Stalag XX-A

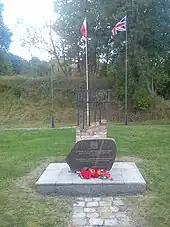
Memorial to British POWs of Stalag XX-A

In accordance with the Third Geneva Convention, POWs below the rank of Sergeant were required to work and were attached to "Arbeitskommando" ("labour units") mostly located in various towns and villages in the region. They were hired out to military and civilian contractors. In the case of farm work, this was often carried out on state farms. Sergeants and above could not be forced to work and if they did so were sent to non-working camps. Some of these sub-camps were not the traditional POW camps with barbed wire and guard towers but merely accommodation centres. According to the International Red Cross and British POW Sam Kydd living conditions in the sub-camps were much better than in the main camp. The POWs received better food there, and they had contact with people from the outside, despite the fact that such contacts were forbidden. Some camps were large and created for a particular project.